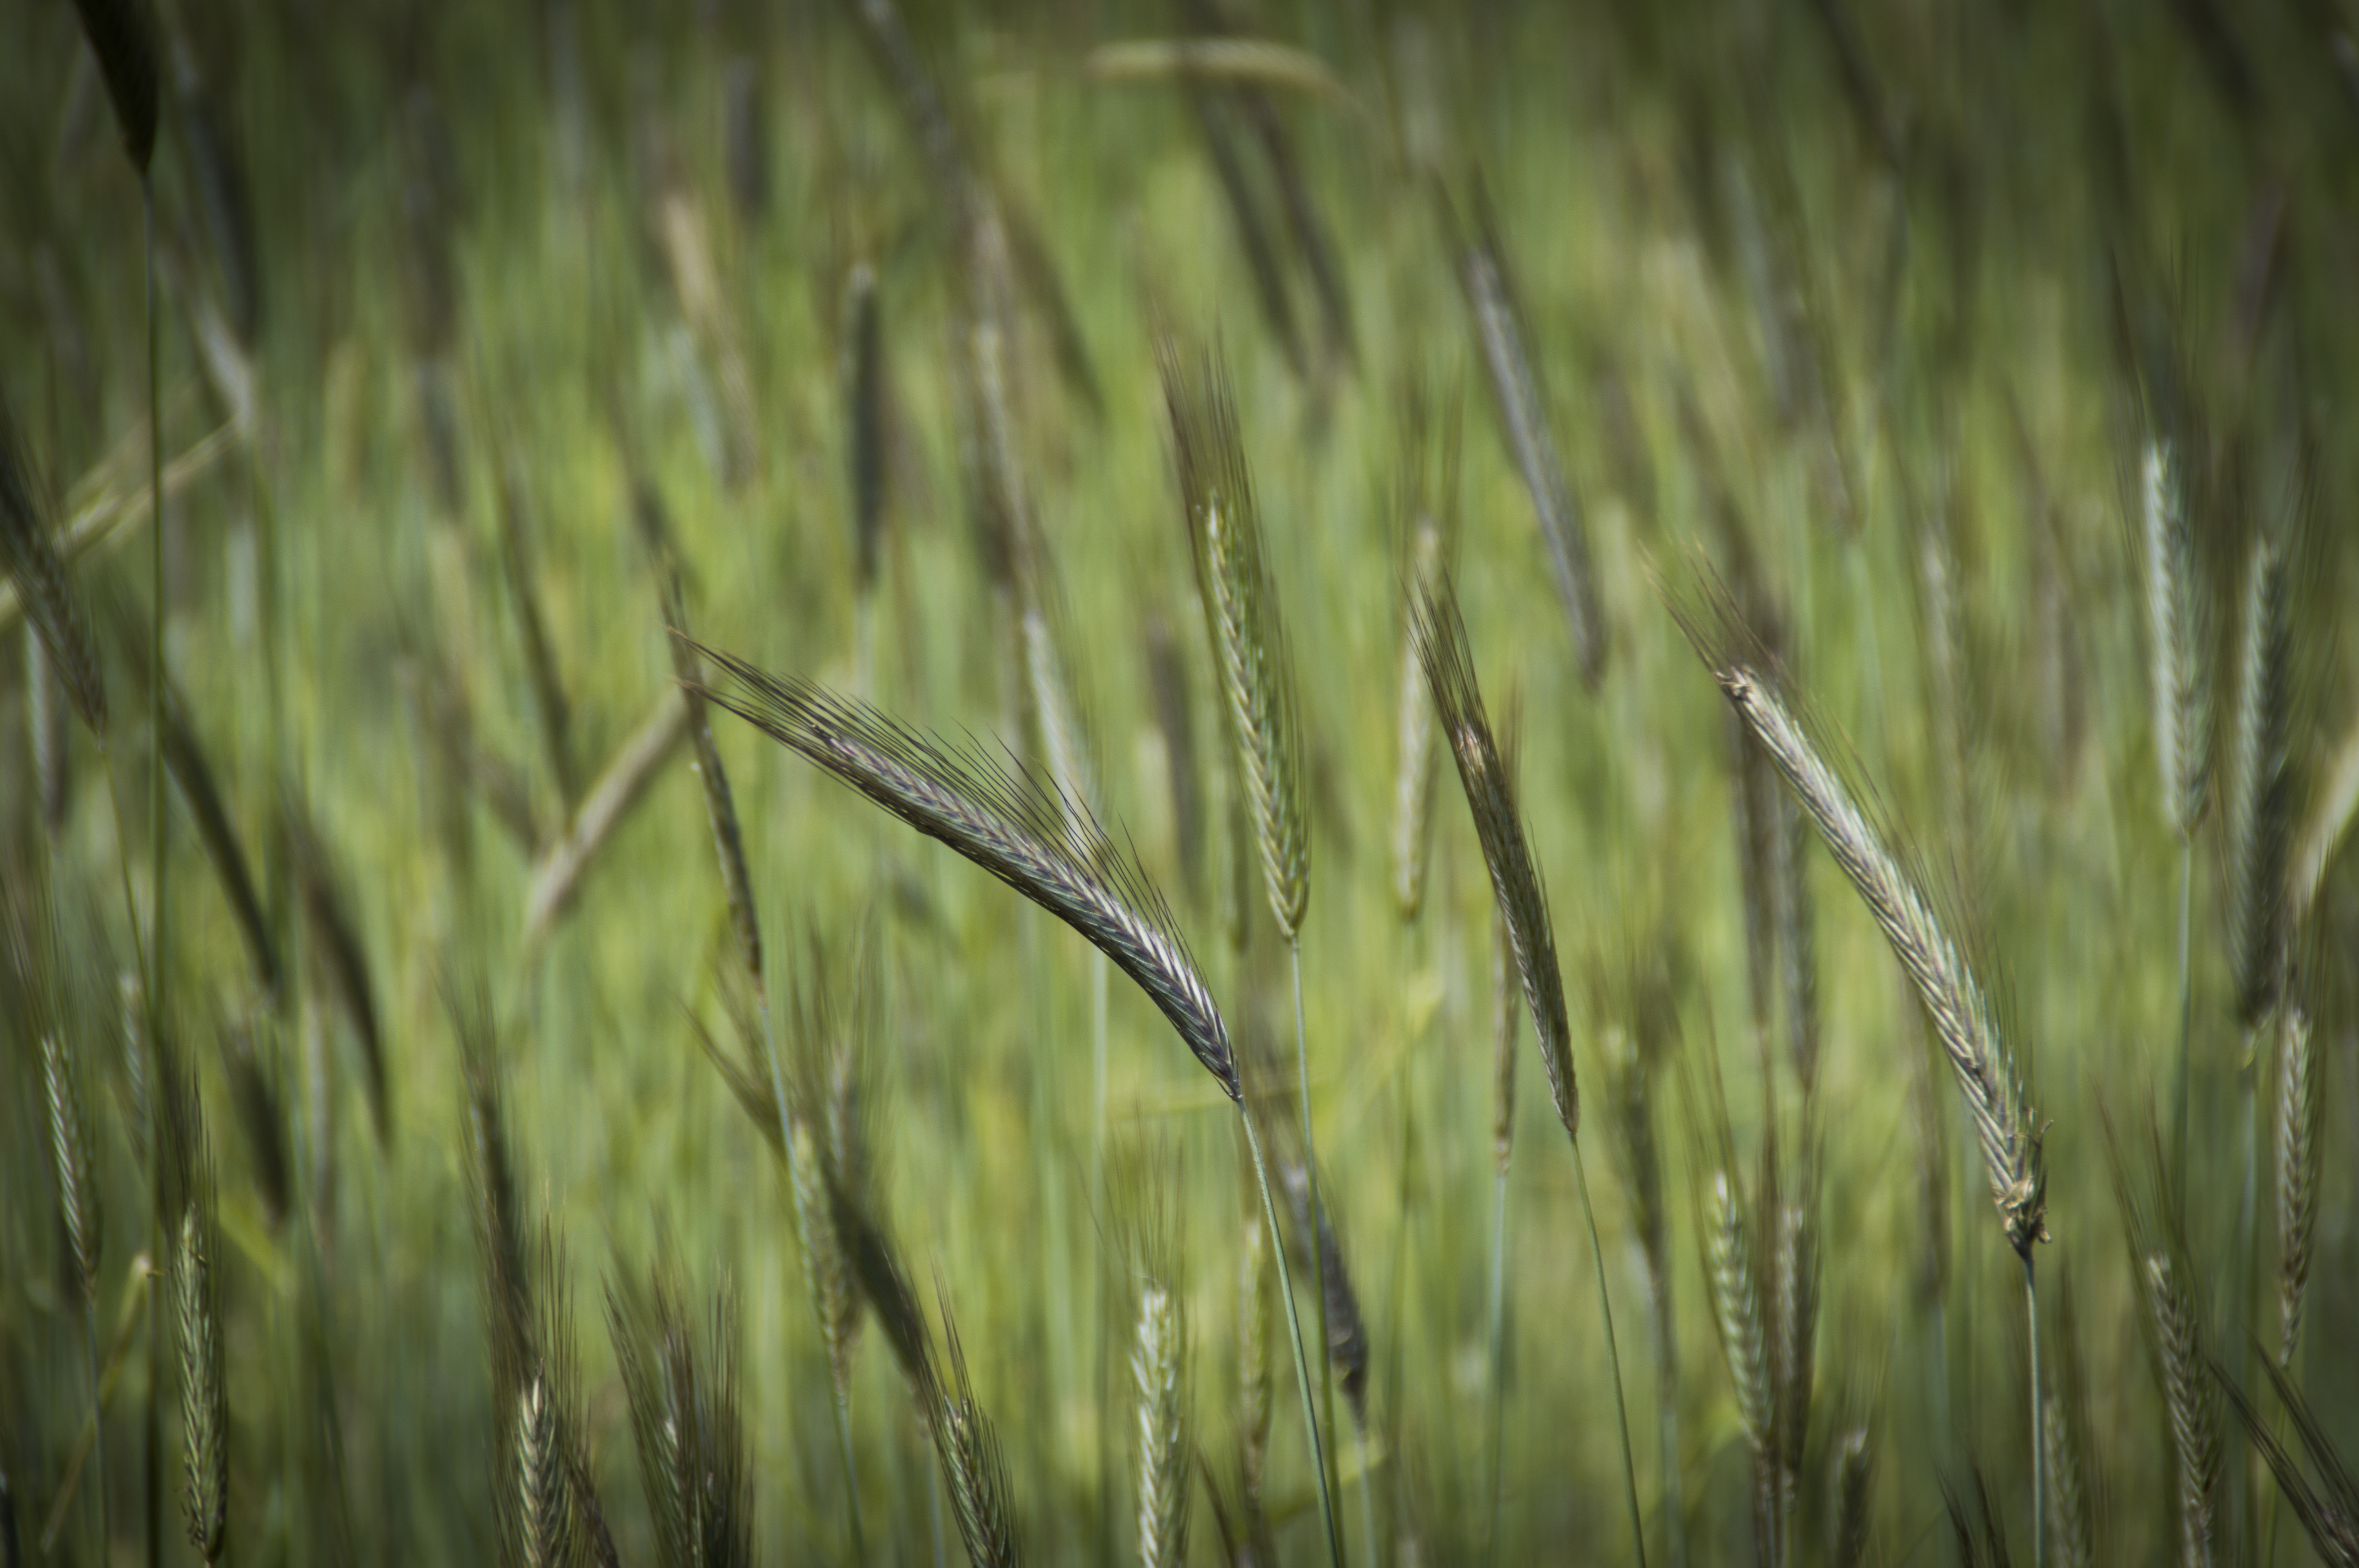
grass, branch, plant, field, lawn, meadow, wheat, grain, prairie, sunlight, leaf, flower, green, harvest, agriculture, close up, grassland, wetland, habitat, flowering plant, harvest time, grain wheat, arable farming, hordeum, grass family, plant stem, land plant, phragmites, grain republic